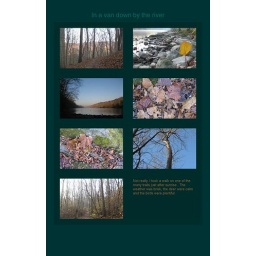
In a van down by the river